Question: Please indicate a possible affordance area of the skateboard that can be used for carrying
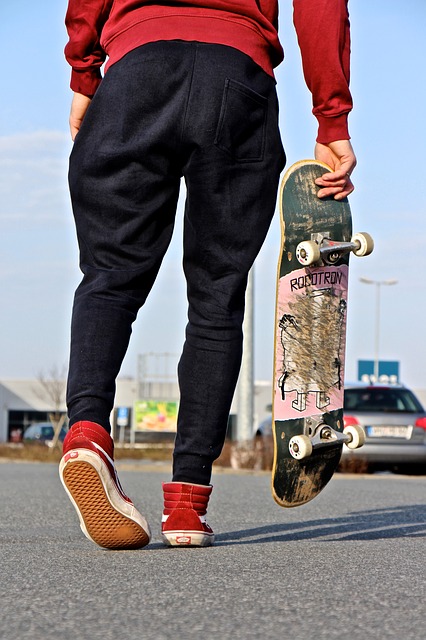
Answer: [271.346, 163.609, 349.541, 499.248]